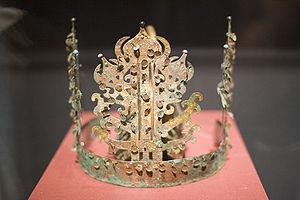
Naju est une ville de la Corée du Sud, dans la province du Jeolla du Sud. C'en était la capitale jusqu'à ce qu'elle soit déménagée à Gwangju, au début du XXᵉ siècle.
Les trésors nationaux de Corée du Sud sont un ensemble d'objets et de bâtiments qui ont été reconnus par le gouvernement sud-coréen pour leur exceptionnelle valeur historique, artistique et culturelle.